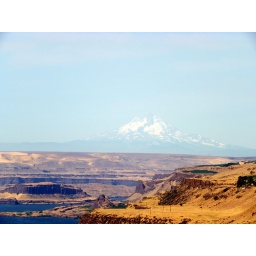
nice snow covered mountain in the distance beyond the Columbia river valley.